Battle of Tora Bora (2017)

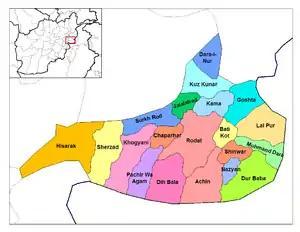
The districts of Nangarhar Province.

Although Tora Bora, former stronghold of Osama bin Laden, was cleared of Taliban forces during a United States-led operation in 2001, the militant group soon retook the mountain stronghold. Subsequently, Tora Bora came to function as an important base for the Taliban insurgency, while the area around it mostly fell under the group's influence. The Taliban's control over much of Nangarhar Province's hinterland was challenged upon the foundation of ISIS–K in 2015, however, and the two militant organizations began a brutal conflict for dominance. Meanwhile, the Afghan government's control in these remote areas was mostly limited to some outposts and population centers. Nevertheless, pro-government self-defense groups and tribal militias did emerge to fight against all insurgent groups in the area.